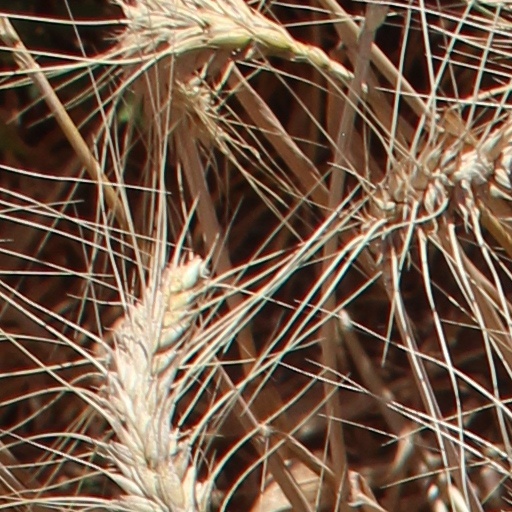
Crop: wheat